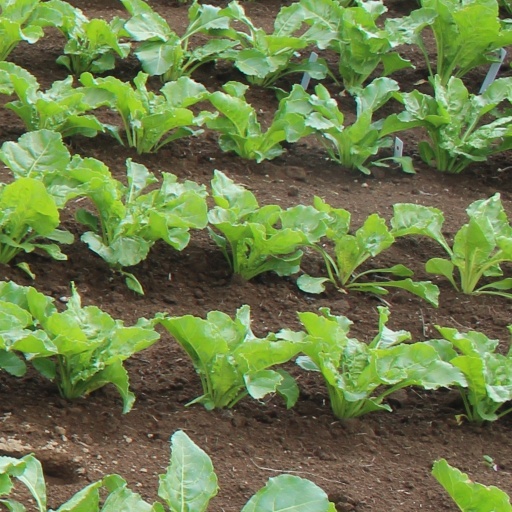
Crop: sugar beet